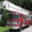
Label: truck